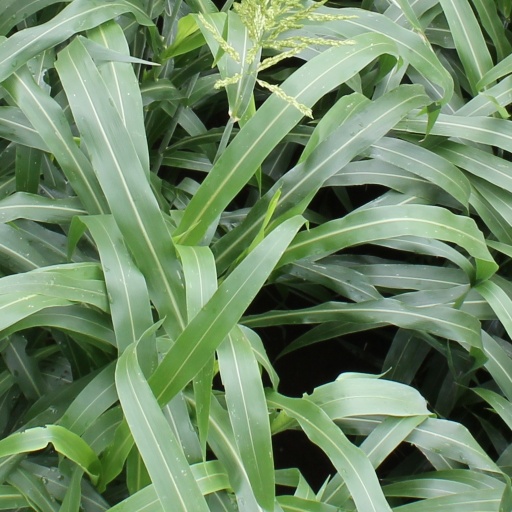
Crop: sorghum